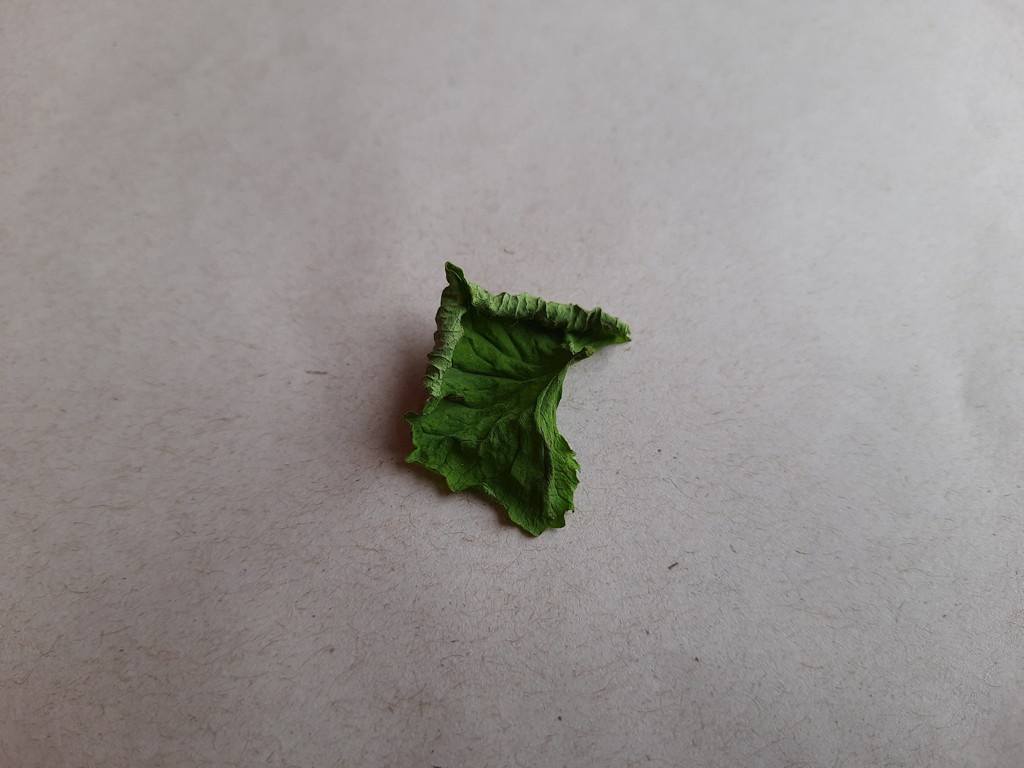
Label: Dried